Chemoproteomics

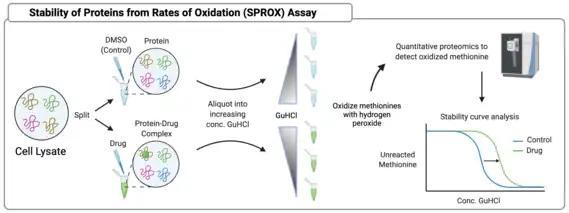

Stability of Proteins from Rates of Oxidation also rests upon the assumption that ligand binding confers protection to proteins from manners of degradation, this time from oxidation of methionine residues. In SPROX, a lysate is split and treated with drug or a DMSO control, then each group is further aliquoted into separate samples with increasing concentrations of the chaotrope and denaturant guanidinium hydrochloride (GuHCl). Depending on the concentration of GuHCl, proteins will unfold to varying degrees. Each sample is then reacted with hydrogen peroxide, which oxidizes methionine residues. Proteins that are stabilized by the drug will remain folded at higher concentrations of GuHCl and will experience less methionine oxidation. Oxidized methionine residues can be quantified via LC-MS/MS and used to generate methionine stability curves, which are a proxy for drug binding. There are drawbacks to the SPROX assay, namely that the only relevant peptides from SPROX samples are those with methionine residues, which account for approximately one-third of peptides, and for which there are currently no viable enrichment techniques. Only those methionines that are exposed to oxidation provide meaningful information, and not all differences in methionine oxidation are consistent with protein stabilization. Without enrichment, LC-MS/MS analysis of these peptides is challenging, as the contribution of other sample components to mass spectrometer noise can drown out relevant signal. Therefore, SPROX samples require fractionation to concentrate peptides of interest prior to LC-MS/MS analysis.